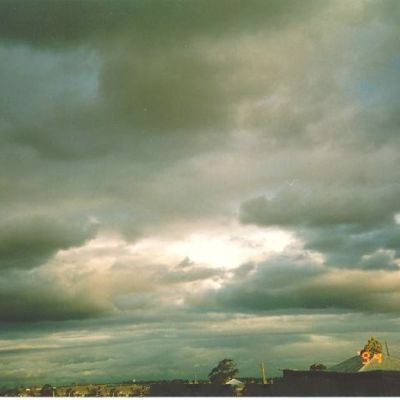
Cloud type: Stratocumulus (Sc)